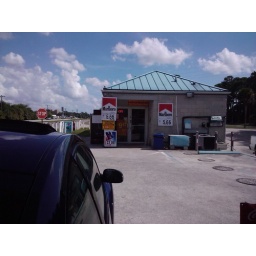
&amp;quot;Best Fried Food in Town&amp;quot; according to the sign above the door